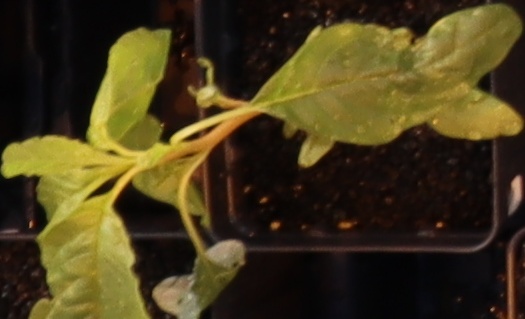
Label: Waterhemp